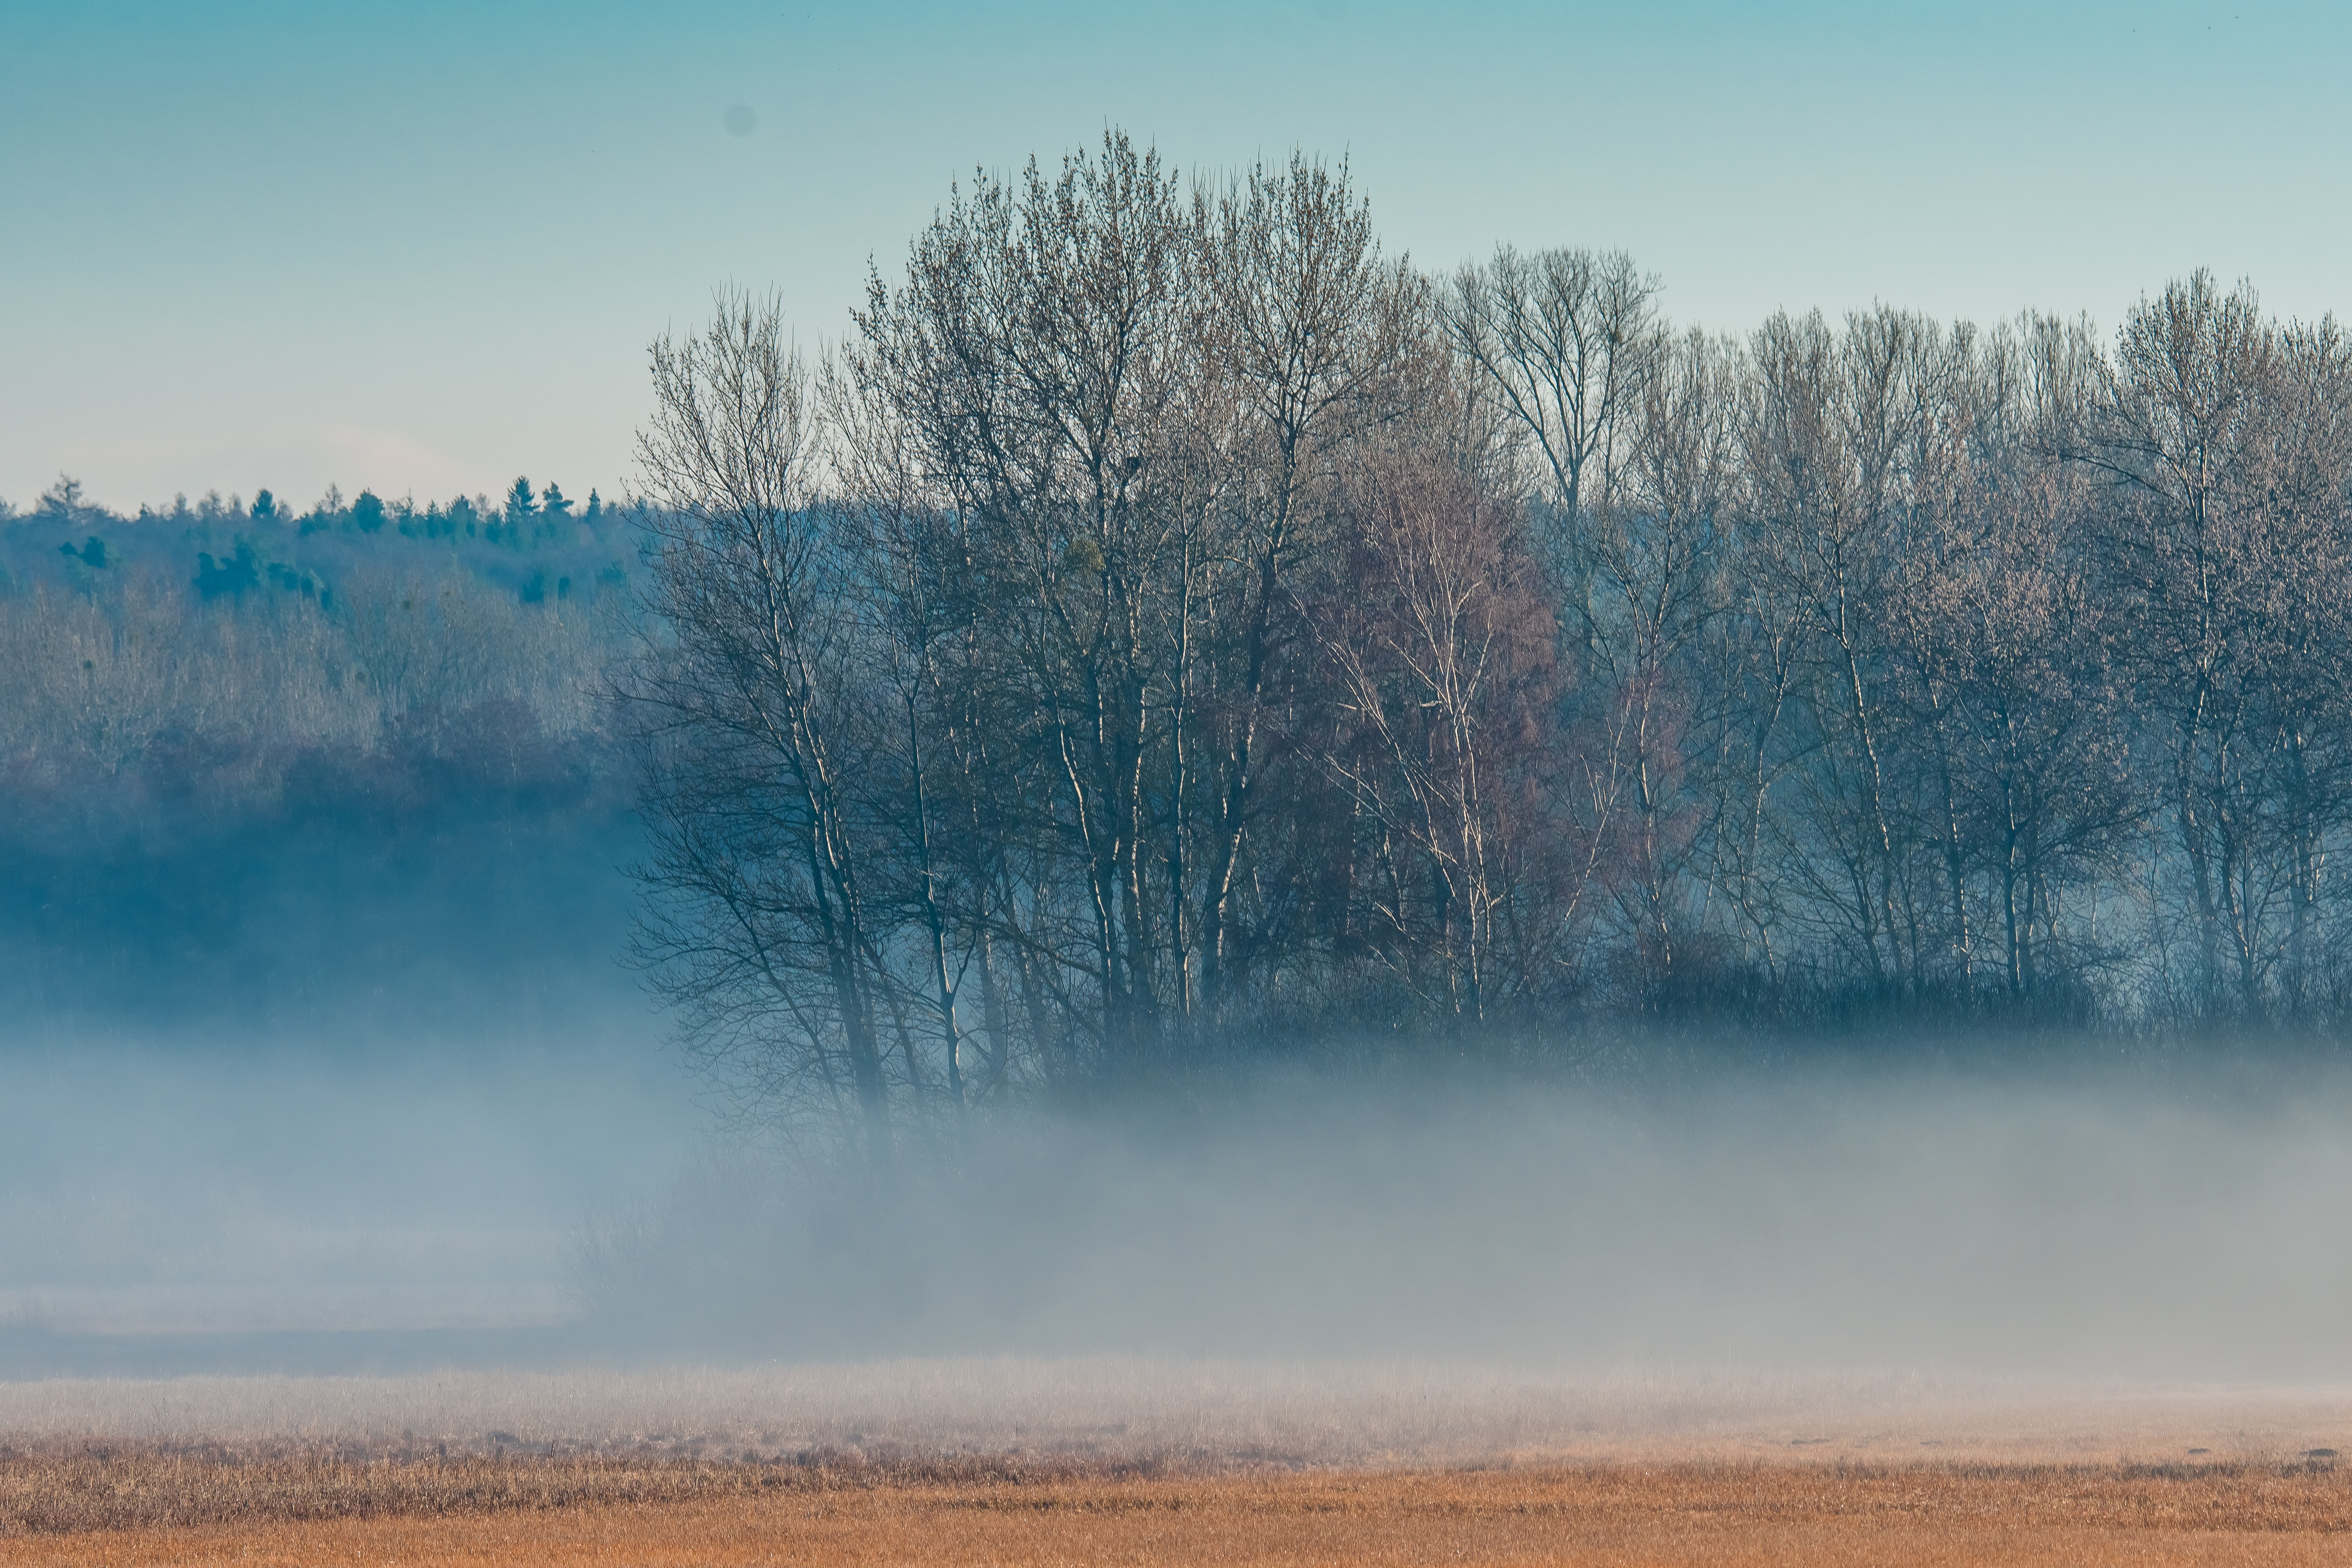
landscape, tree, nature, forest, grass, horizon, wilderness, snow, winter, cloud, fog, sunrise, mist, field, prairie, sunlight, morning, frost, dawn, dusk, evening, reflection, autumn, weather, rest, season, plain, skies, habitat, mood, ecosystem, freezing, rural area, colourless, natural environment, atmospheric phenomenon, woody plant, in the fog